Orthogenesis

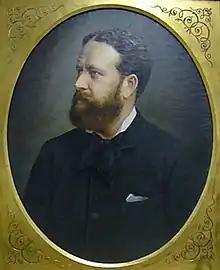
Theodor Eimer

The term orthogenesis (from Ancient orthós, "straight", and Ancient , "origin") was first used by the biologist Wilhelm Haacke in 1893. Theodor Eimer was the first to give the word a definition; he defined orthogenesis as "the general law according to which evolutionary development takes place in a noticeable direction, above all in specialized groups".